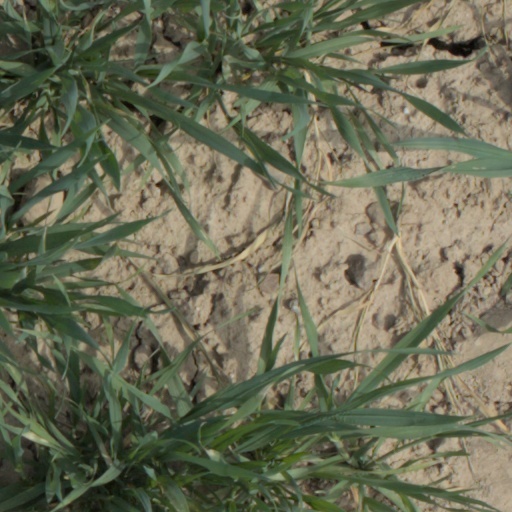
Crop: wheat